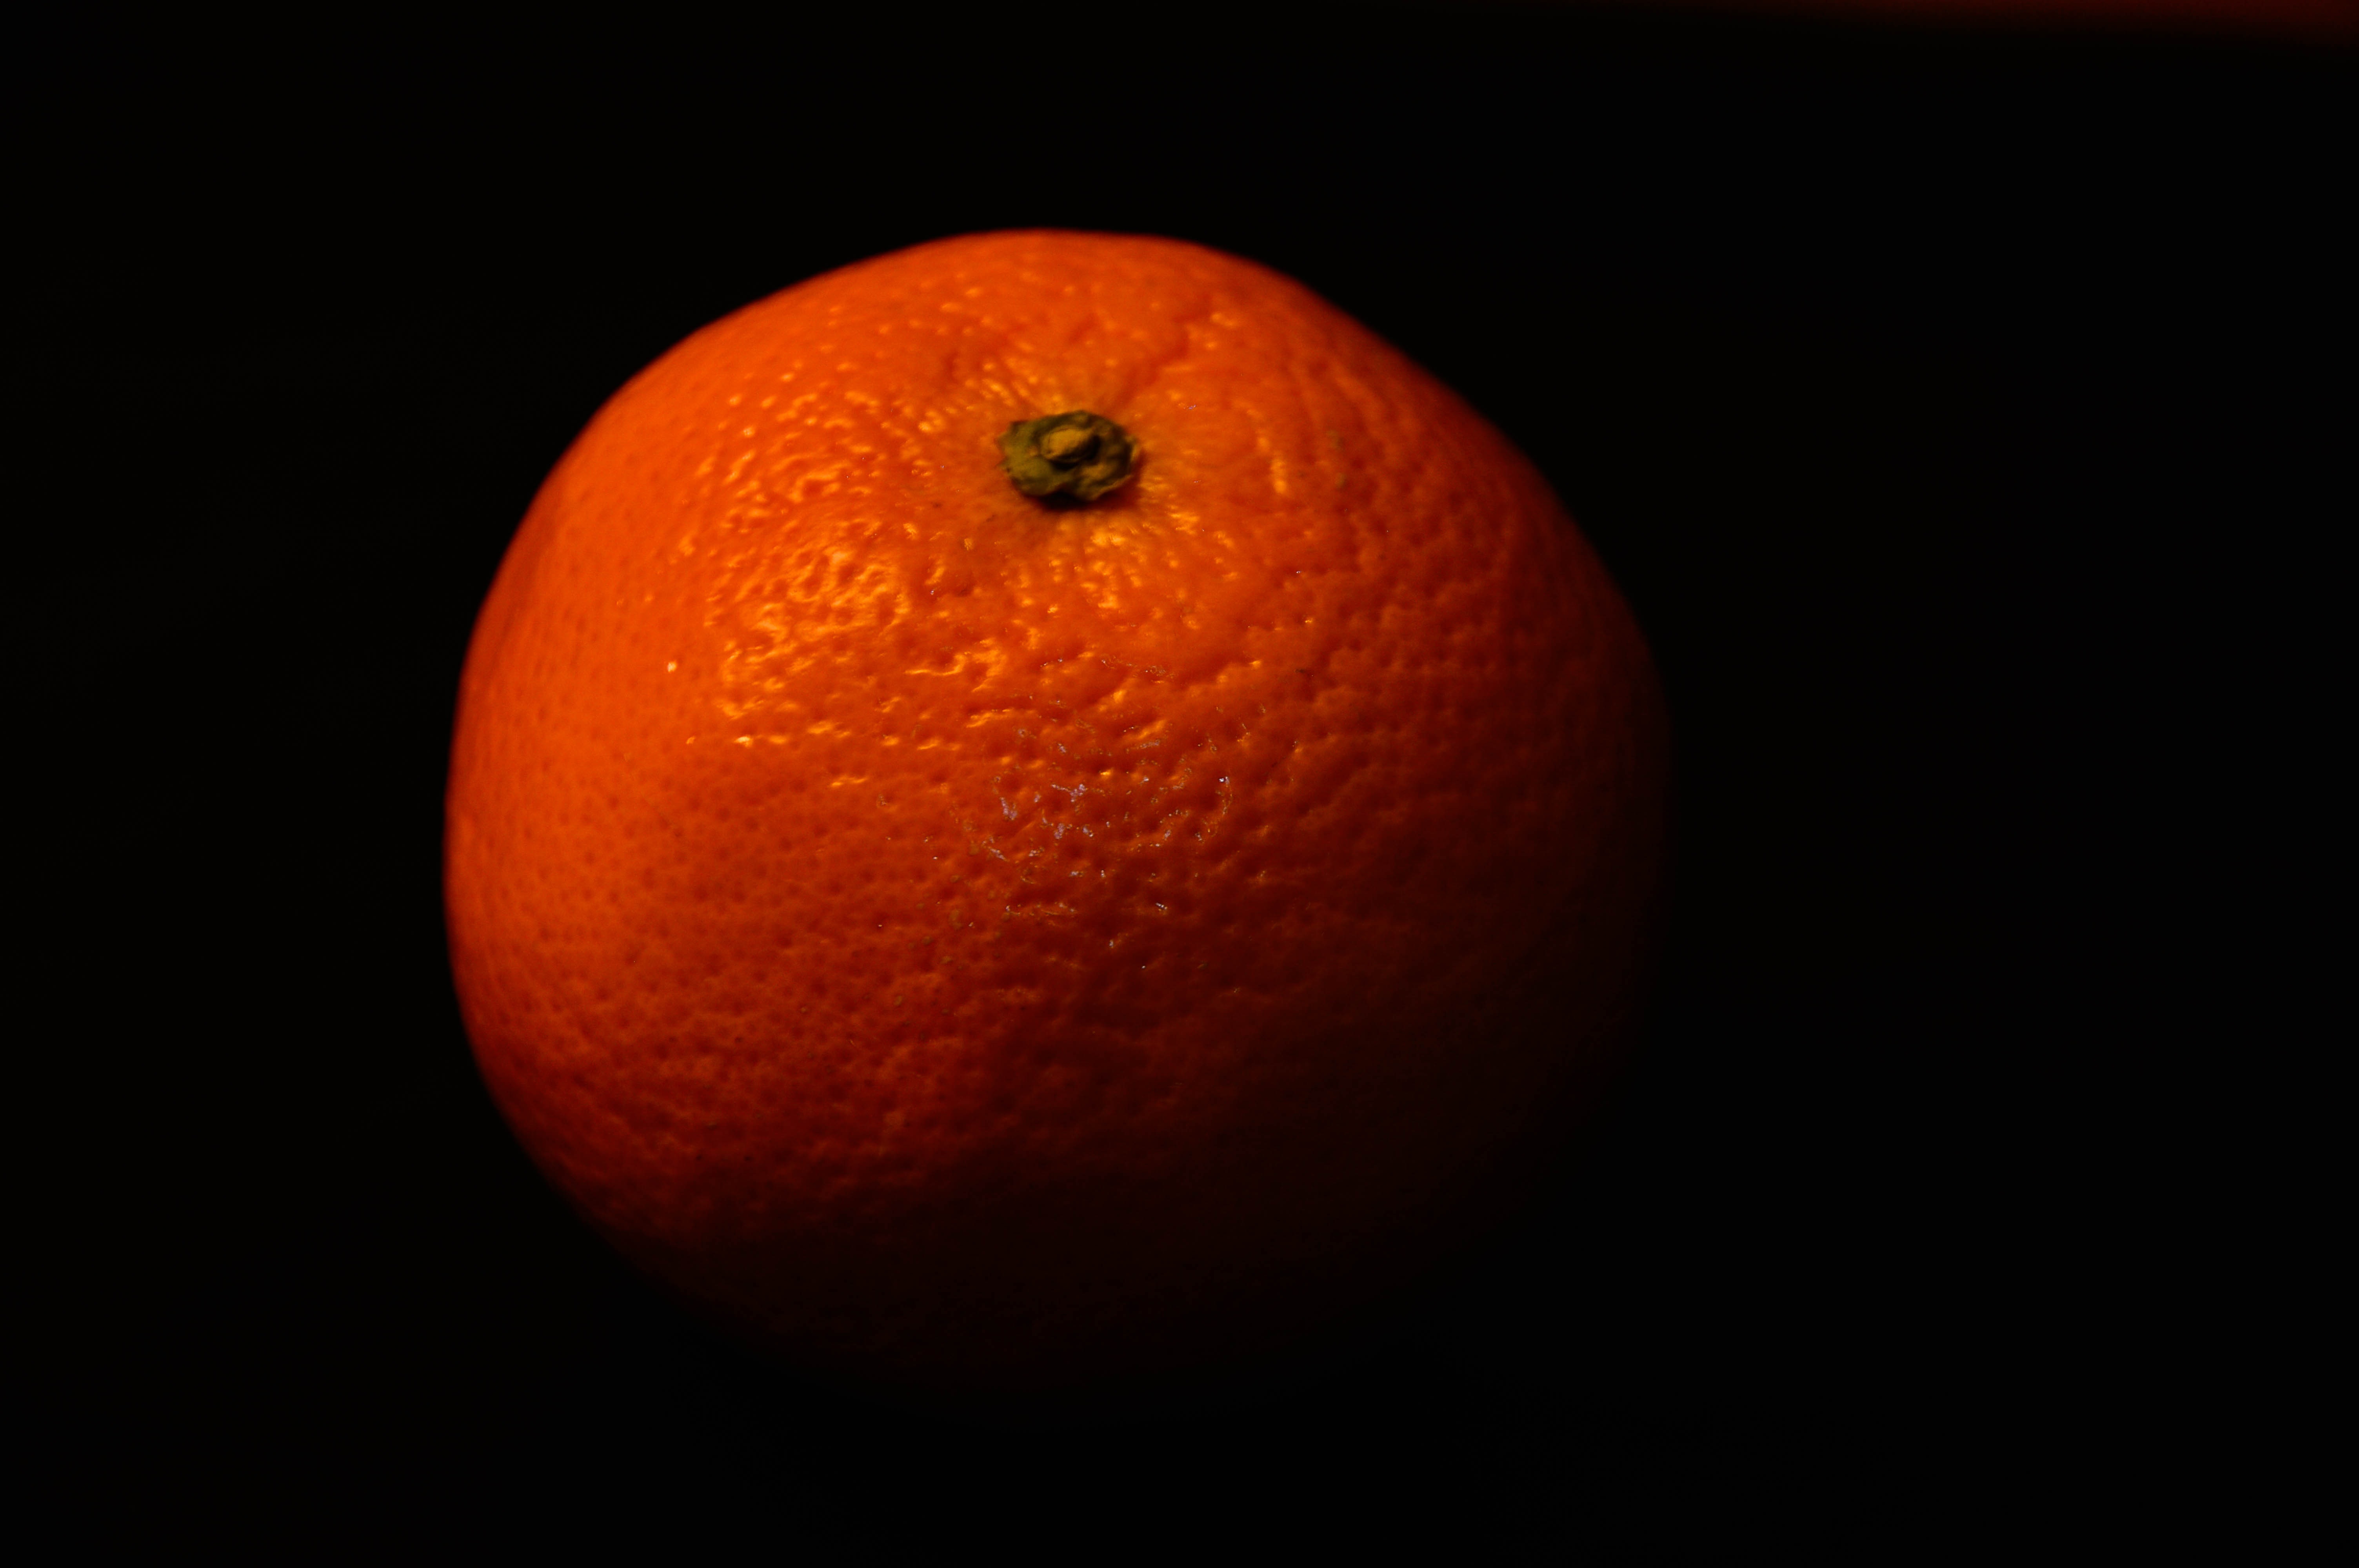
plant, sun, fruit, flower, orange, food, produce, close up, clementine, citrus, macro photography, flowering plant, astronomical object, land plant, tangelo